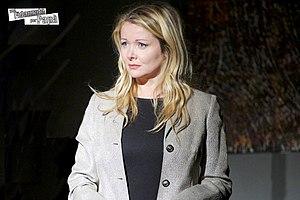
Angela Melillo, née le 20 juin 1967 à Rome, est une danseuse et actrice italienne.